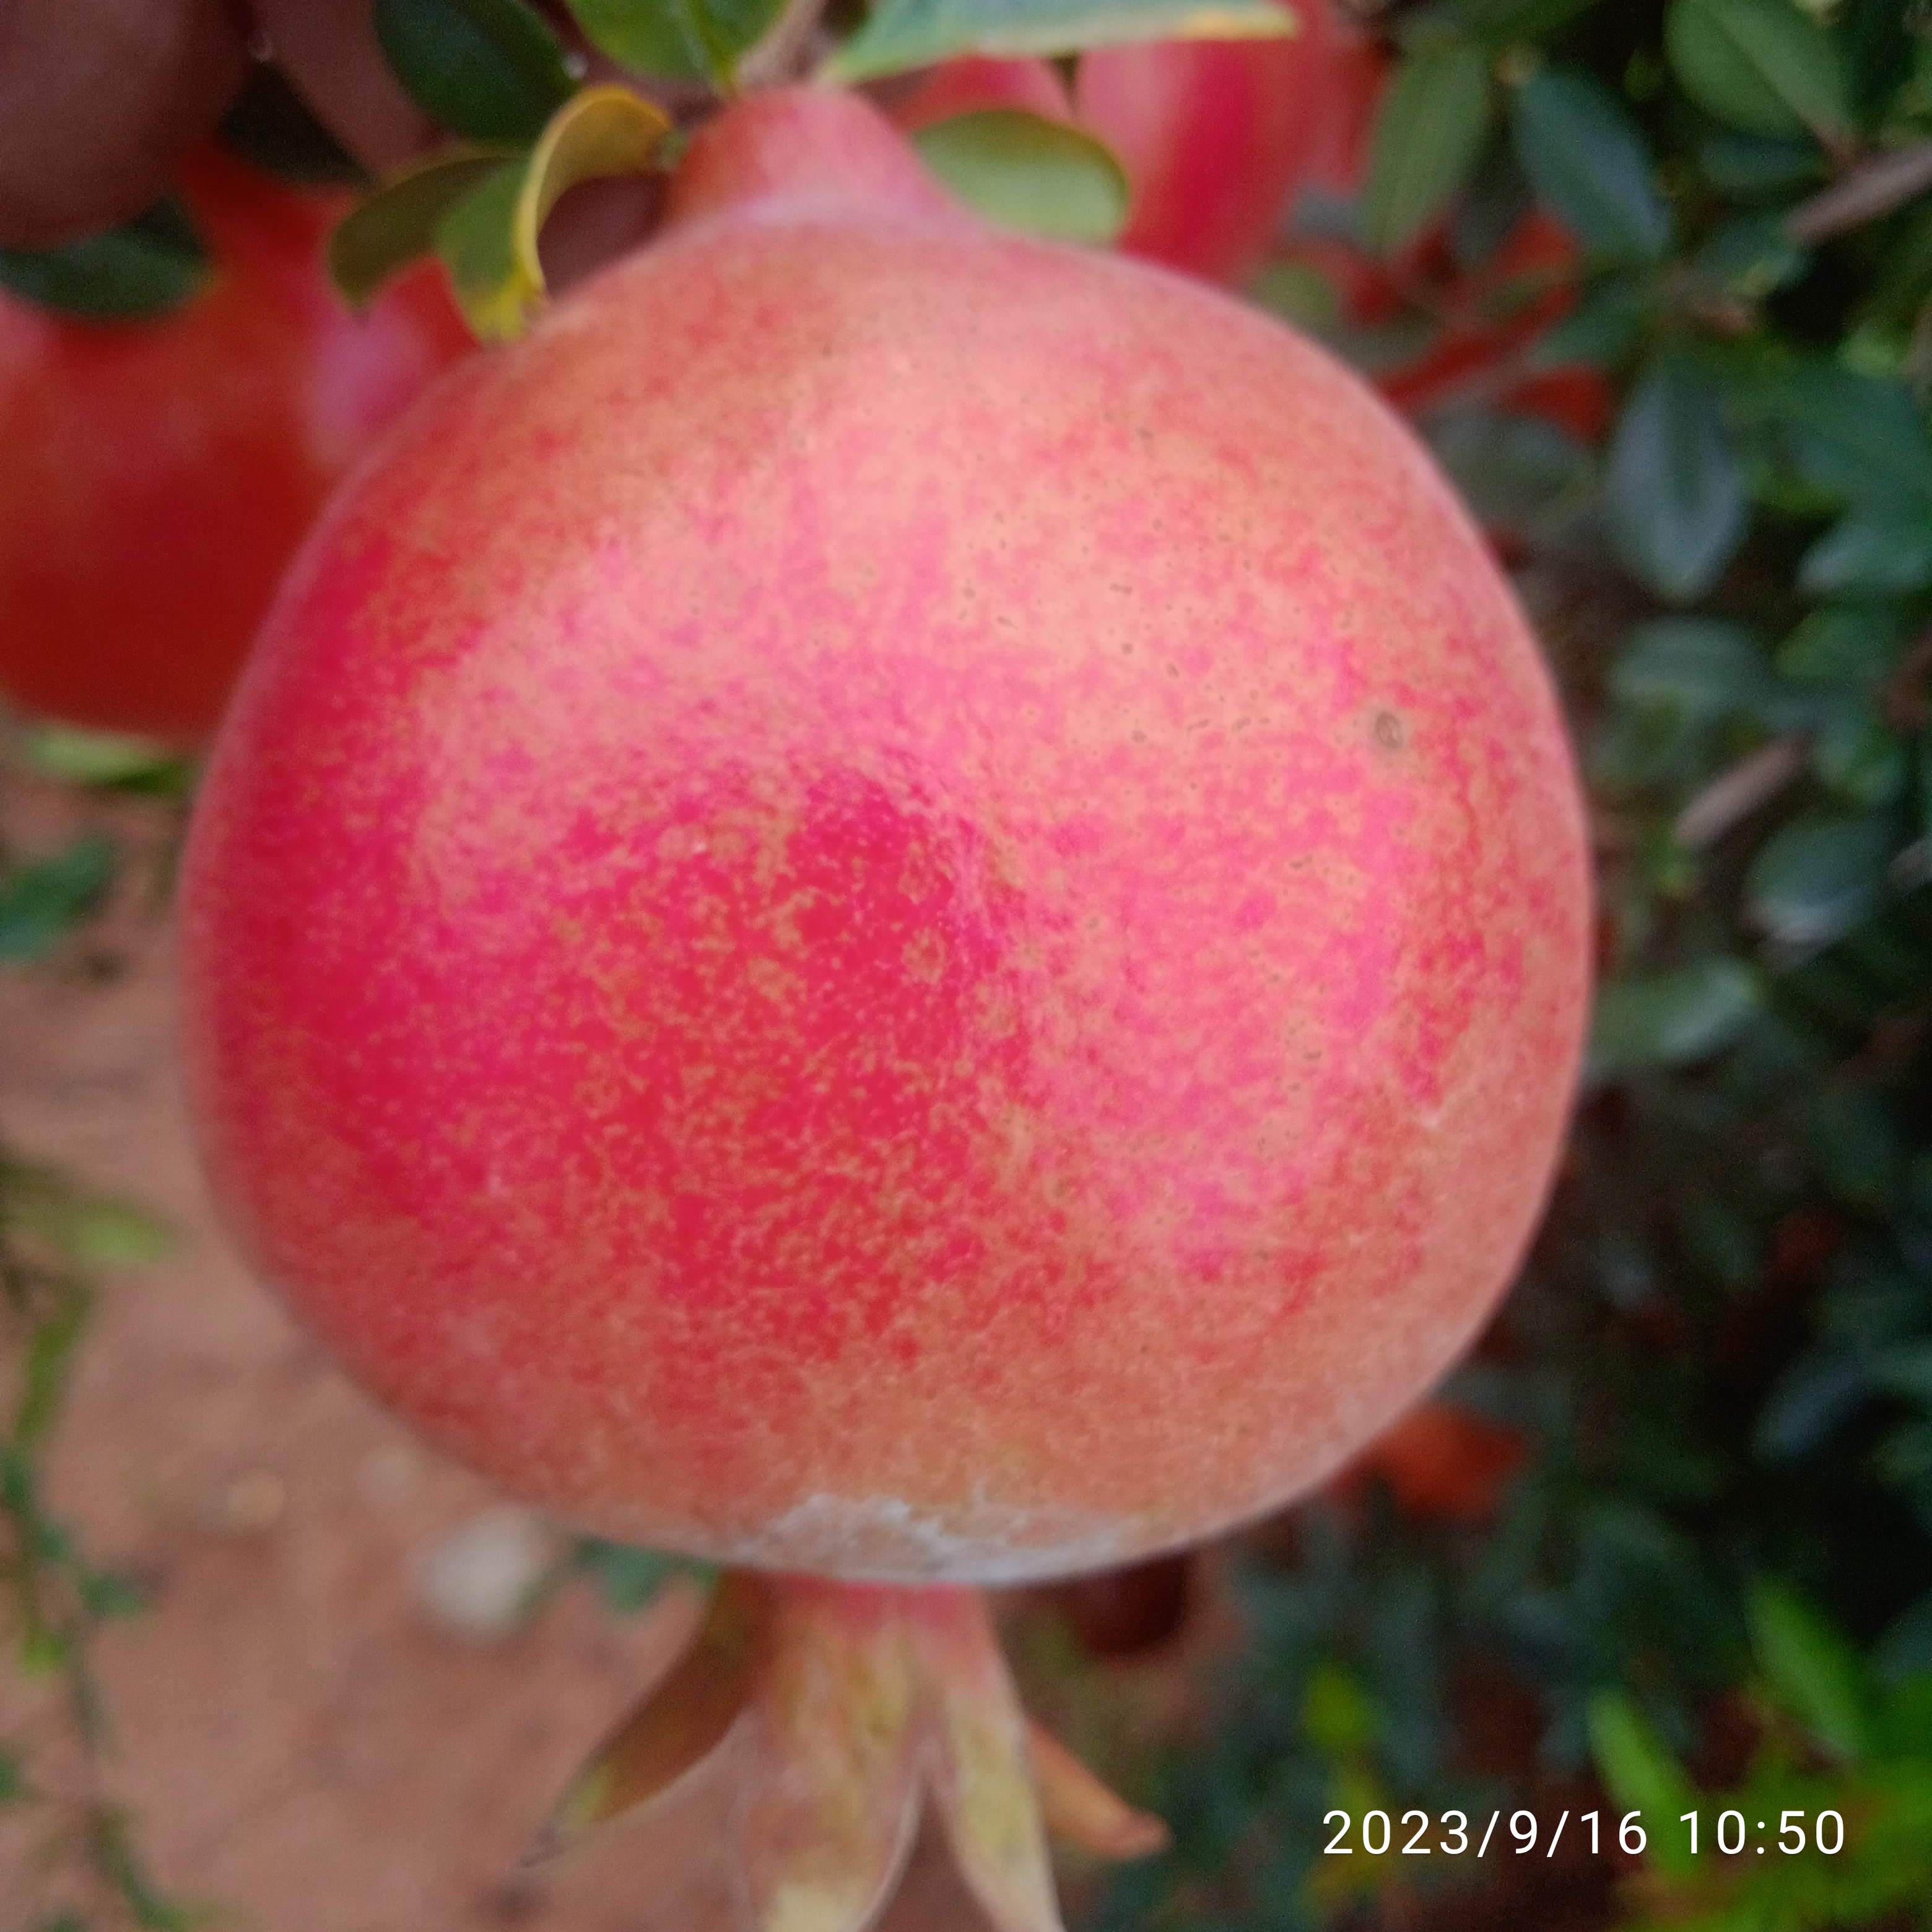
Label: Healthy